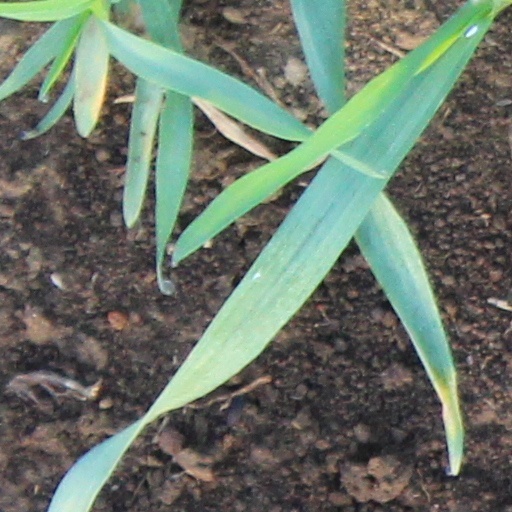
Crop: wheat